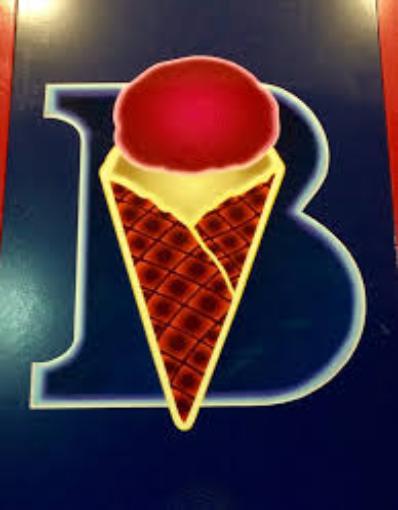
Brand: Braum's
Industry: Food